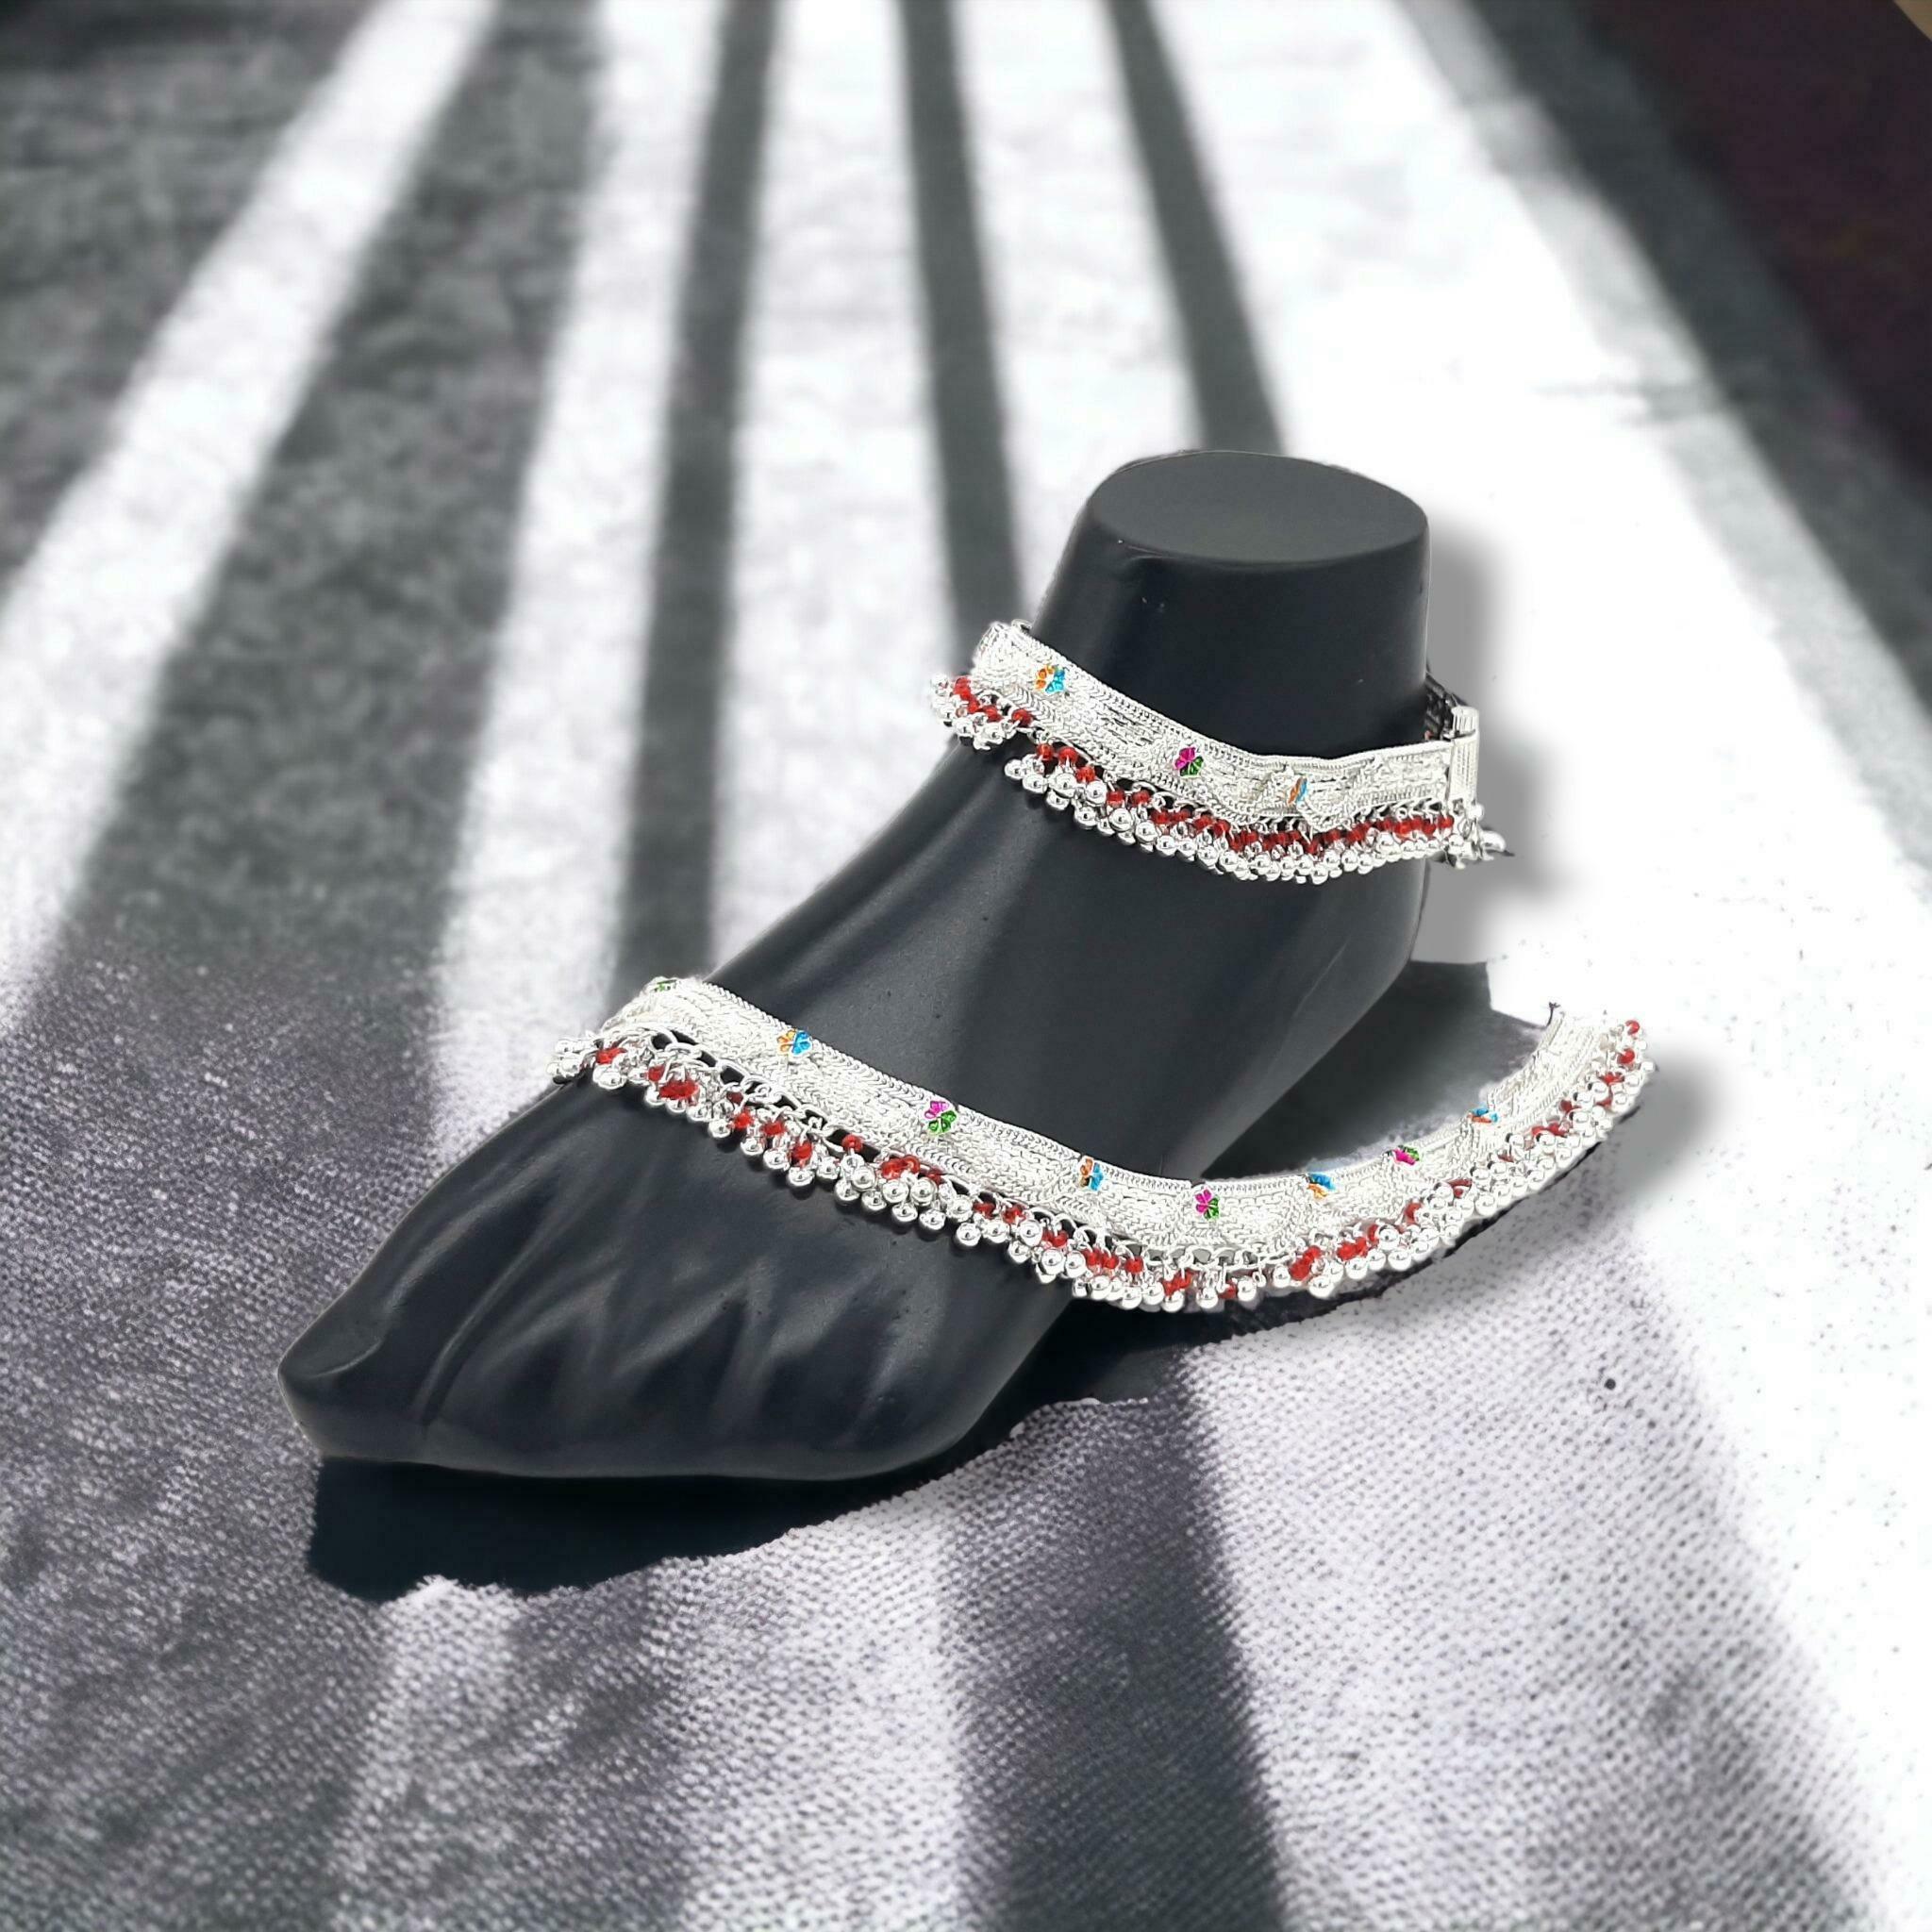
BR Ornaments Sizzling Fancy Women Anklets & Toe Rings Alloy Anklet (Pack of 2)
Type: Anklet
Brand: BR Ornaments
Price: Rs. 489
 This silver anklet looks good with all indian outfitsor traditional outfits suitable girls and women of all ages. grab this pair of anklets, you will feel stylish ankle and shining silver anklet will make beautiful, you must buy the sns traders anklets you will never go wrong with the latest design, fancy anklets in silver jewellery.